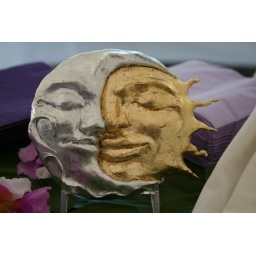
This is a fimo cake topper covered in gold and silver leaf for my brother's wedding cake.